Cássio Taniguchi

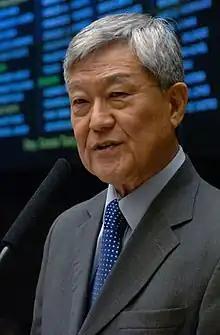

Cássio Taniguchi (born 31 October 1940) is a Brazilian electrical engineer and politician. He was the mayor of Curitiba from 1997 to 2005, and later became a federal deputy for the state of Paraná from 2007 to 2011. He is currently a member of Social Democratic Party (PSD).